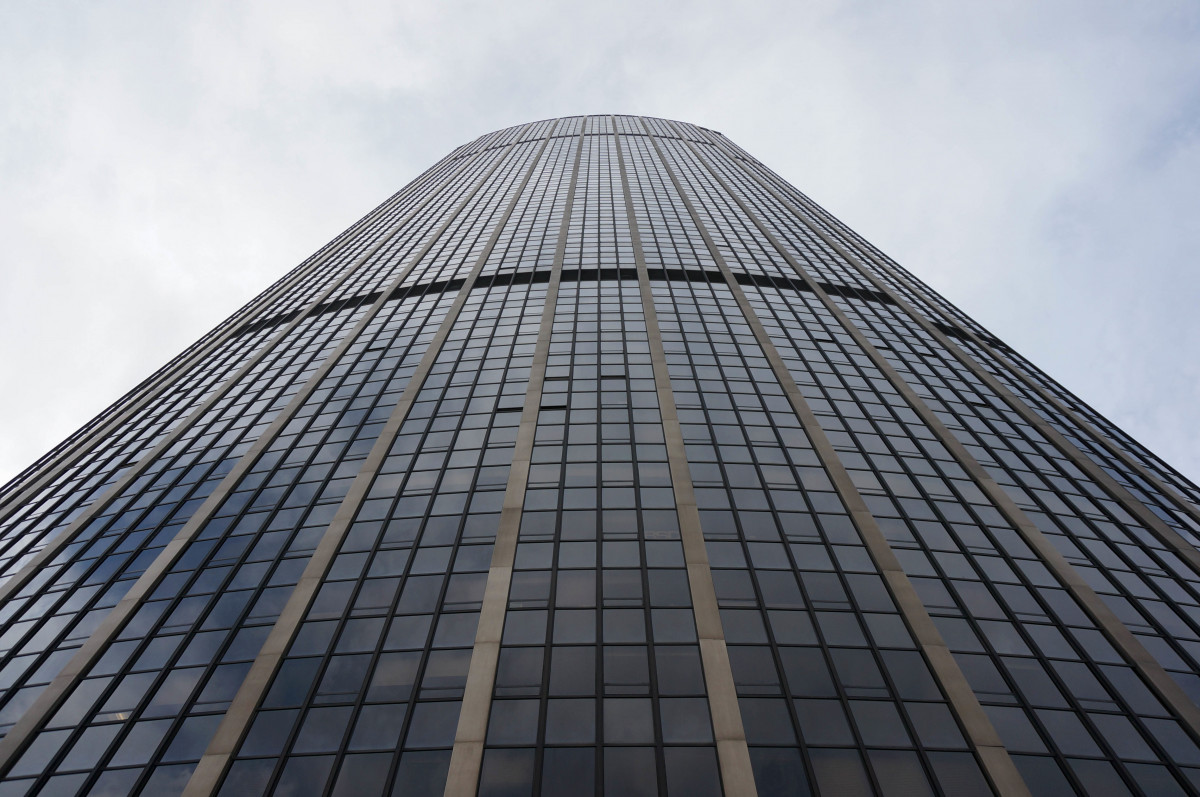
Tags: roof, skyscraper, monument, line, landmark, facade, tower block, symmetry